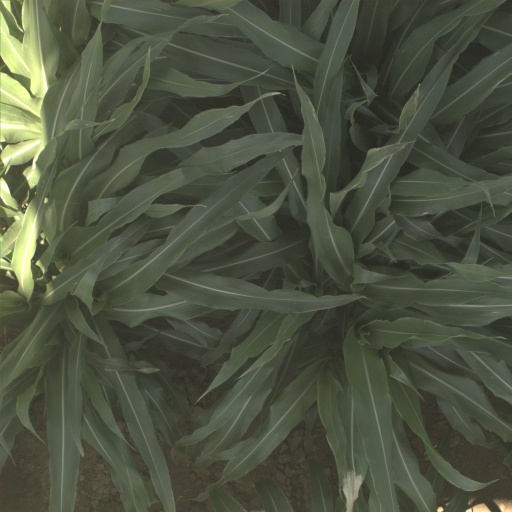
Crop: sorghum